Karl King

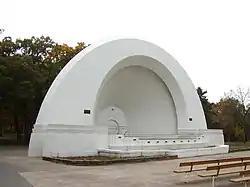
Oleson Park Music Pavilion, Fort Dodge, Iowa, which King considered his home base.

Karl L. King (February 21, 1891 – March 31, 1971) was a United States march music bandmaster and composer. He is best known as the composer of "Barnum and Bailey's Favorite".